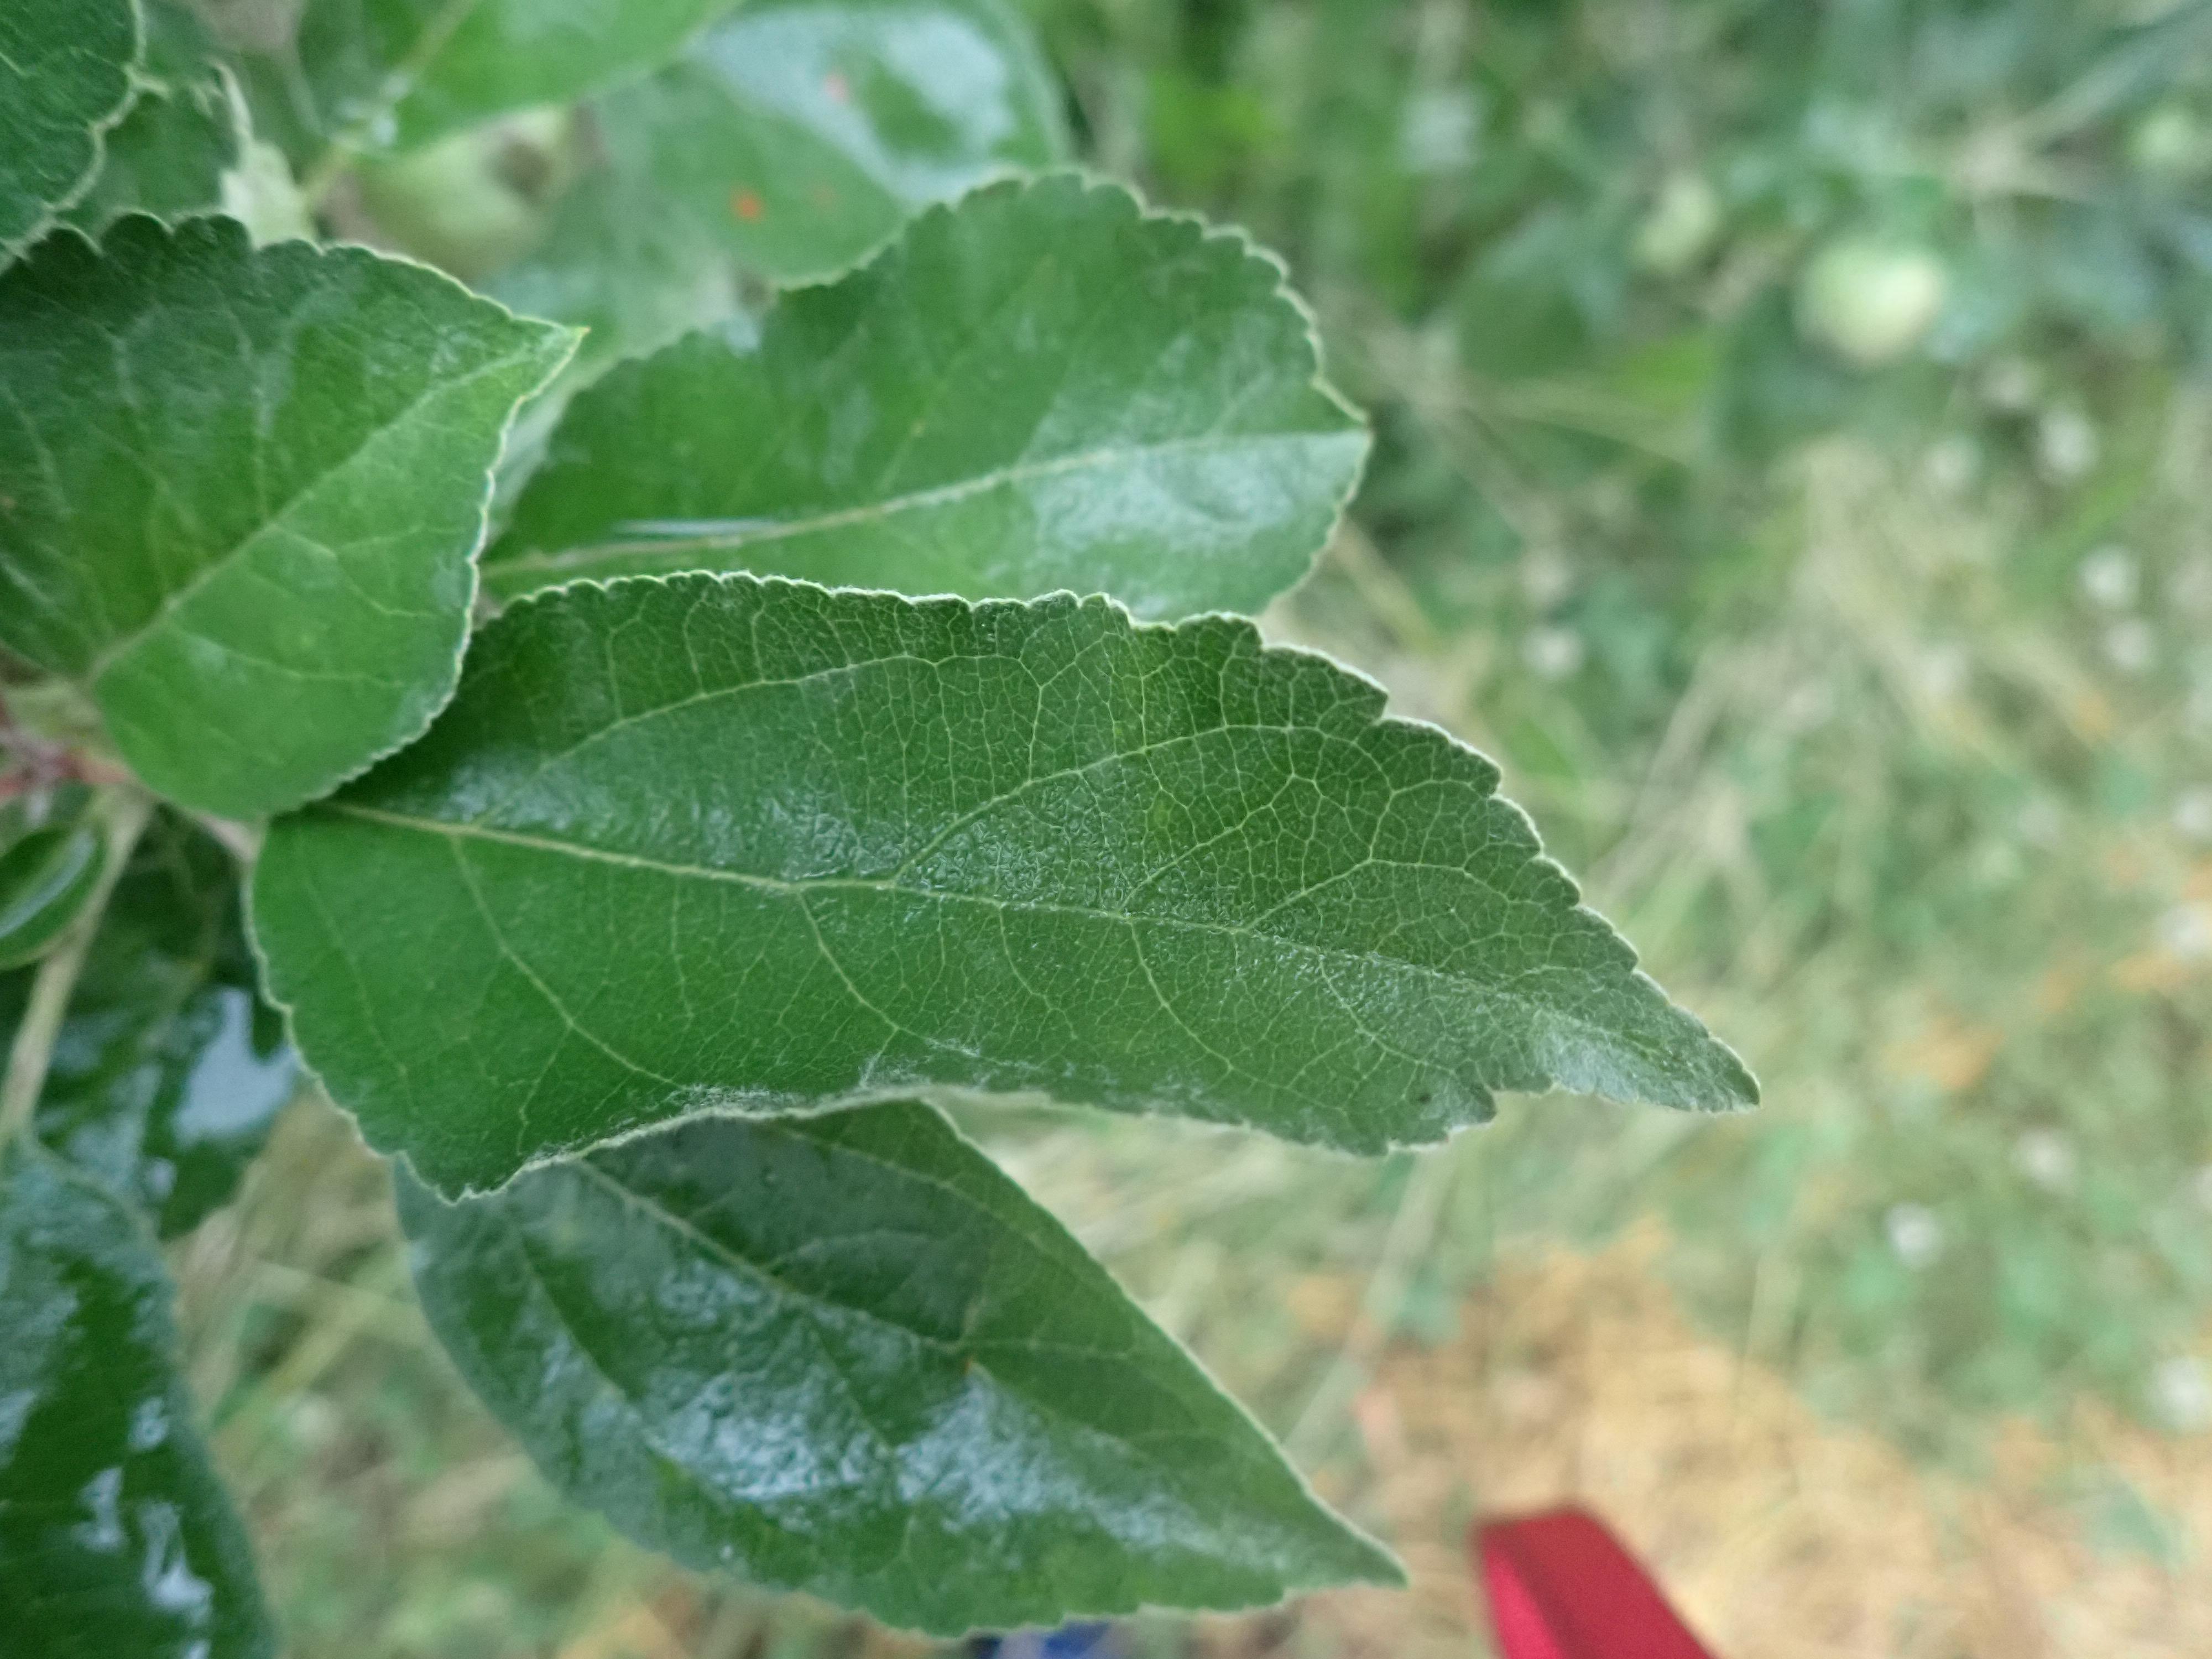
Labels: healthy